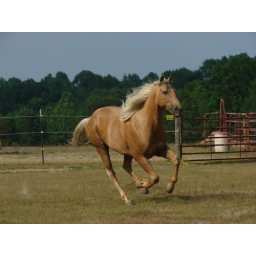
this is one of my horses running in the pasture